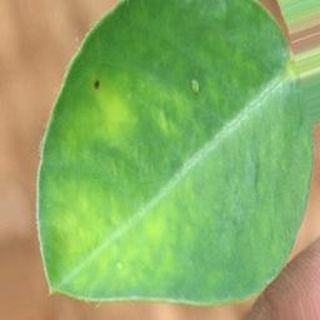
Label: groundnut_nutrition_deficiency